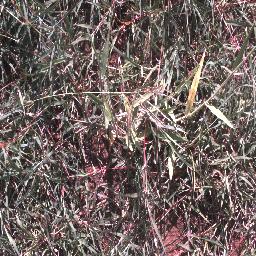
Label: negative